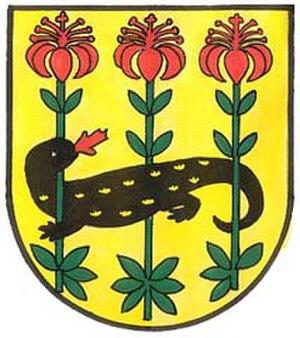
Minihof-Liebau est une commune autrichienne du district de Jennersdorf dans le Burgenland.
La frontière entre l'Autriche et la Slovénie est la frontière internationale intégralement terrestre séparant ces deux pays, l'Autriche au nord et la Slovénie au sud.